Anzur Ismailov

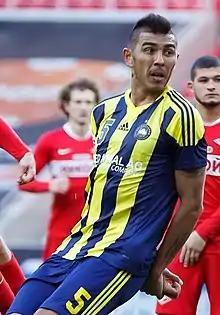
Ismailov with Pakhtakor Tashkent in 2020

Anzur Husanovich Ismailov (Uzbek Cyrillic: Анзур Ҳусан ўғли Исмоилов; born 21 April 1985) is an Uzbek footballer who plays as a center-back for Lokomotiv and the Uzbekistan national football team.